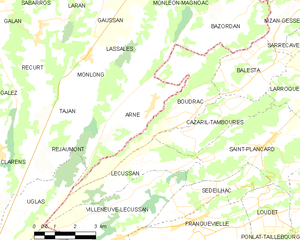
Lécussan est une commune française située dans le département de la Haute-Garonne, en région Occitanie.
Boudrac est une commune française située dans le département de la Haute-Garonne, en région Occitanie.